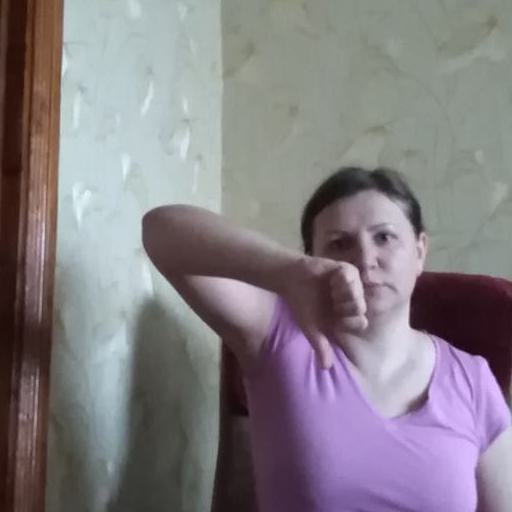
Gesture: dislike